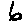
Label: 6